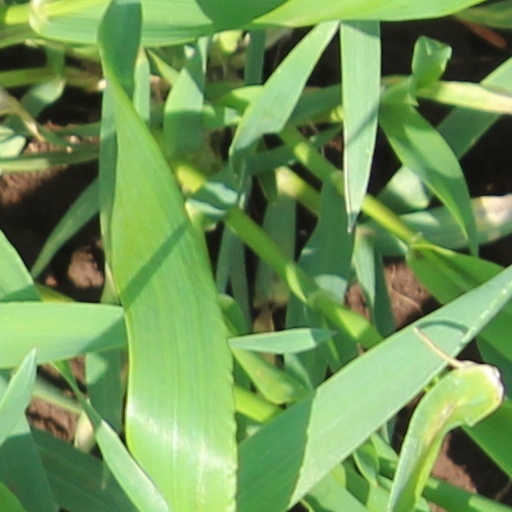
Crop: wheat